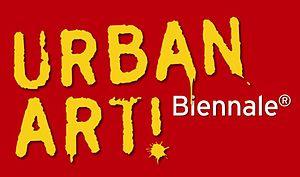
UrbanArt Biennale est une Biennale d'art urbain qui a lieu depuis 2011 à Völklingen, dans la Sarre. Elle a comme objectif de présenter les créations actuelles de ce mouvement artistique, de documenter son évolution et de proposer un aperçu de sa scène internationale. Le lieu de l’exposition est le « Centre européen d’art et de culture industrielle » à l’usine sidérurgique de Völklingen, classée Patrimoine mondial par l’UNESCO.